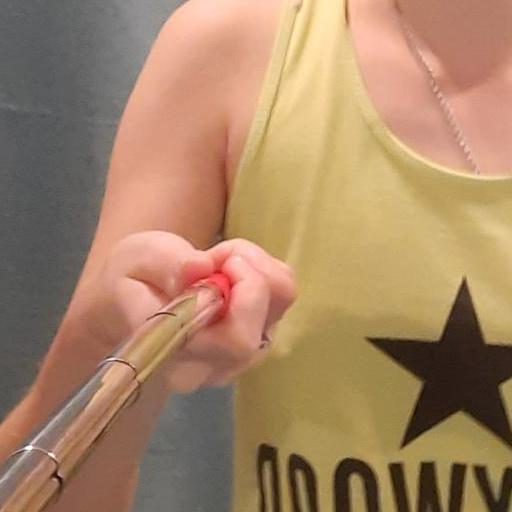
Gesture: no_gesture